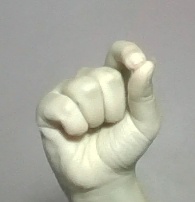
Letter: fa